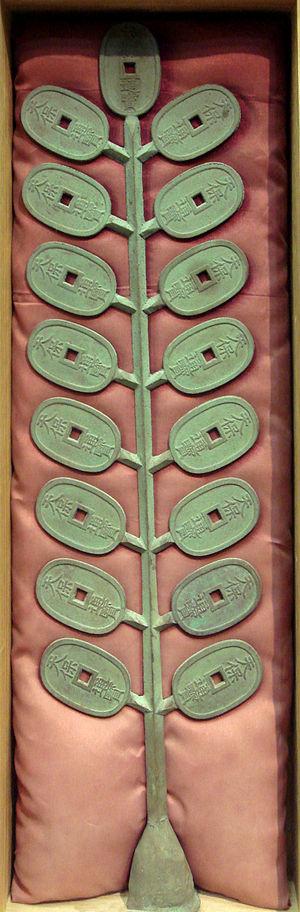
L'ère Tenpō est une des ères du Japon suivant l'ère Bunsei et précédant l'ère Kōka. Cette ère couvre la période allant du mois de décembre 1830 au mois de décembre 1844. L'empereur régnant est Ninkō-tennō.